Sunqua

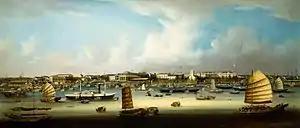
View of the Canton River, showing the Thirteen Factories in the background, by Sunqua, 1850–1855

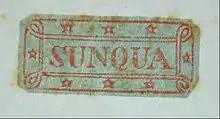
Seal of Sunqua on an album of pith paintings

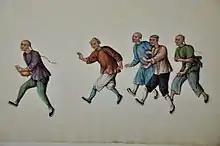
A painting on pith paper by Sunqua. Adilnor Collection, Sweden.

Sunqua (active 1830–1870) was a Chinese painter during the Qing dynasty. He was one of the best known of the Chinese artists in 19th century producing pictures for the European market. Residing in China Street in the city of Canton (Guangzhou), Sunqua worked and established studios in Canton and Macao, and was known for his large oil pictures of the shipping and trade into these ports. His studio also concentrated on flower and trade albums, most of which are in full bodycolour painted on pith paper.